Miss Jamaica Universe

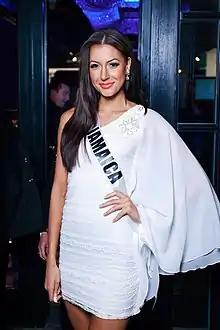
Kerrie Baylis, Miss Universe Jamaica 2013

Miss Universe Jamaica (formerly Miss Jamaica Universe) is a beauty pageant that selects the contestant to represent Jamaica at the Miss Universe beauty pageant.